Amine Aksas

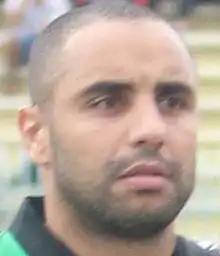
Askas in 2019

Mohamed Amine Aksas (born 5 March 1983, in Algiers) is an Algerian former football, and the current coach of SC Aïn Defla.